Ioritz Mendizabal

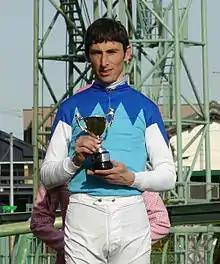
Ioritz Mendizabal

Ioritz Mendizabal (born 5 May 1974 in Oiartzun) is a Spanish Basque flat racing jockey, who is long-term based in France. He won his first race in 1990 and joined the stable of Jean-Claude Rouget the following year. Mendizabal is a four-time French flat racing Champion Jockey, winning the Cravache d'Or in 2004, 2008, 2009 and 2010. He is also active in Arabian horse racing, having won several group 1 races for Arabians.